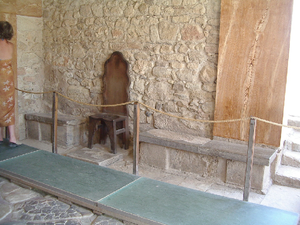
Un trône est un siège, une chaise ou un fauteuil sur lequel un souverain est assis dans les circonstances solennelles.